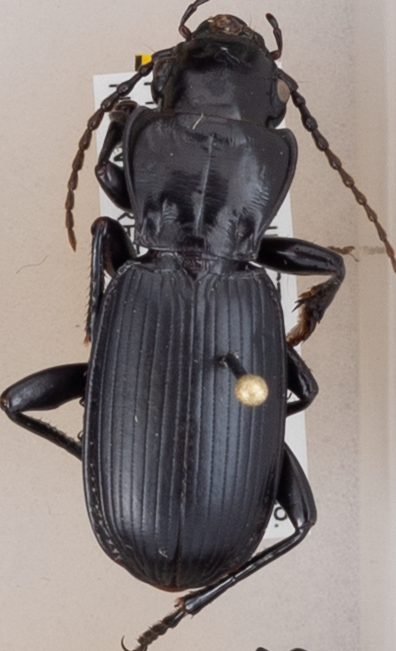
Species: Pterostichus lama
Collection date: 2018-07-17
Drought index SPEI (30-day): -1.038
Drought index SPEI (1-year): -0.39
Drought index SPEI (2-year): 0.662